Climate change in North Dakota

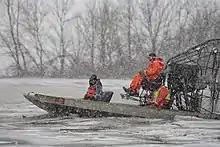
Search and rescue, 2009 floods, Cass County

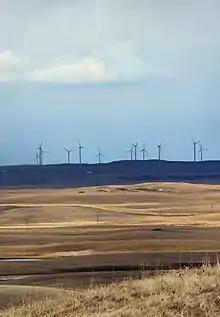
Tatanka Wind Farm

"Greater river flows, increasing precipitation, and more severe storms are each likely to increase the risk of flooding. The year 2011 was one of the wettest years on record: the Souris River near Minot crested at four feet above its previous record, with a flow five times greater than any in the past 30 years, and flooding occurred throughout the state. In the Red River watershed, river flows during the worst flood of the year have been increasing about 10 percent per decade since the 1920s".